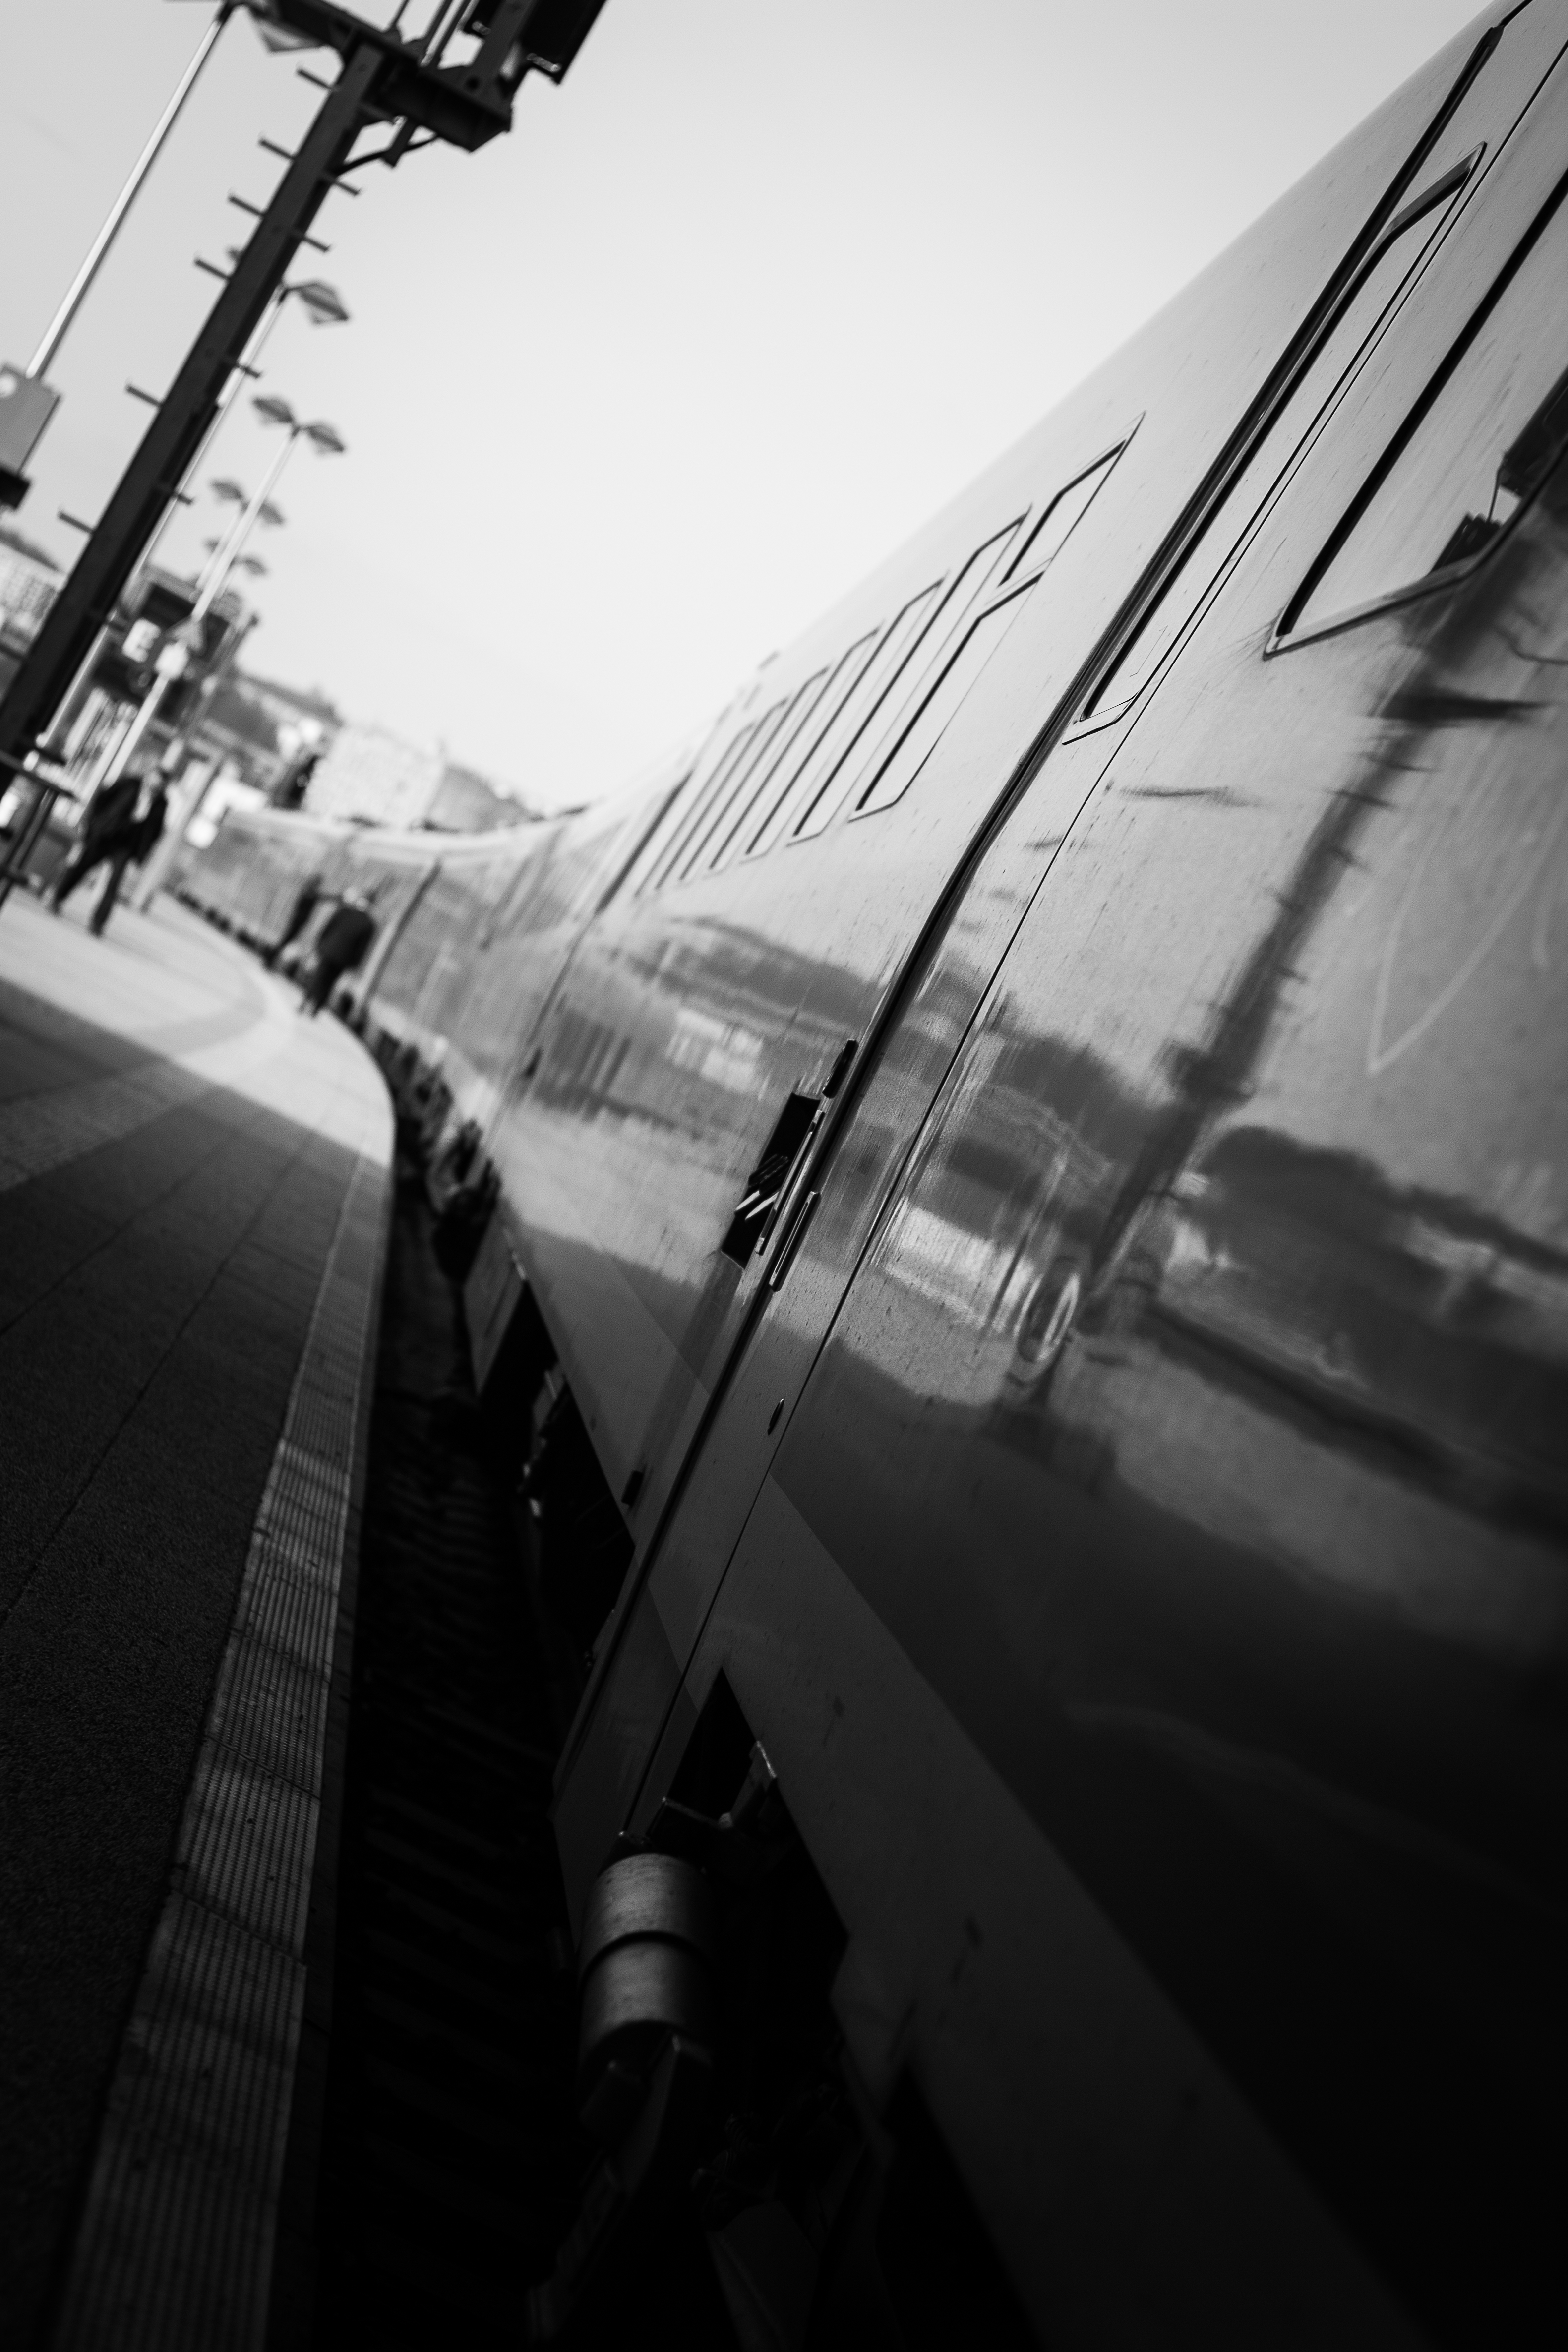
light, black and white, people, white, street, photography, line, canon, darkness, black, monochrome, blackandwhite, art, trains, shape, monochrome photography, atmosphere of earth